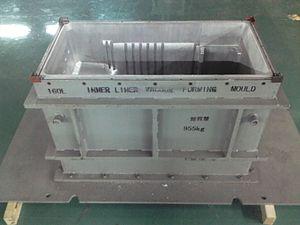
Le thermoformage est une technique qui consiste à prendre un matériau sous forme de plaque, à le chauffer pour le ramollir, et à profiter de cette ductilité pour le mettre en forme avec un moule. Le matériau redurcit lorsqu'il refroidit, gardant cette forme.